Attlebridge

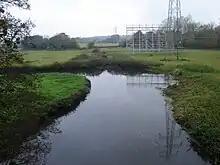
The River Wensum below the village at Marriott's Way

The village is named after Ætla and the nearby bridge he is credited with constructing. Between the 1880s and 1950s the settlement had its own Attlebridge railway station offering direct trains to Norwich and Kings Lynn. It was eventually closed as a cost-cutting measure by British Rail.